1997 in spaceflight

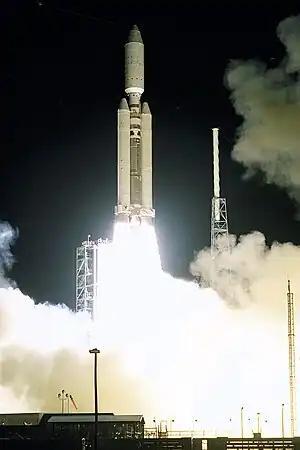
Launch of the Cassini and Huygens spacecraft on a Titan IVB

This article outlines notable events occurring in 1997 in spaceflight, including major launches and EVAs.